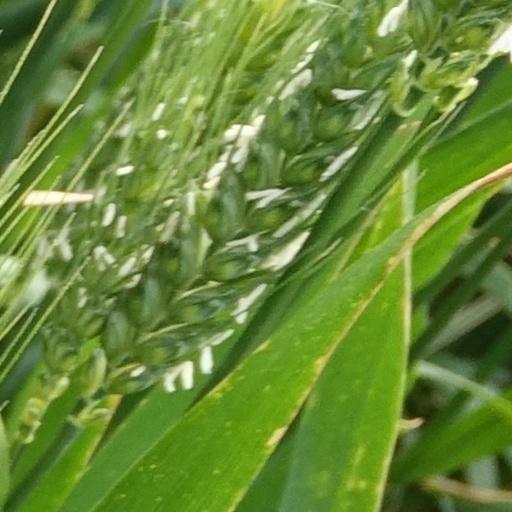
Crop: wheat